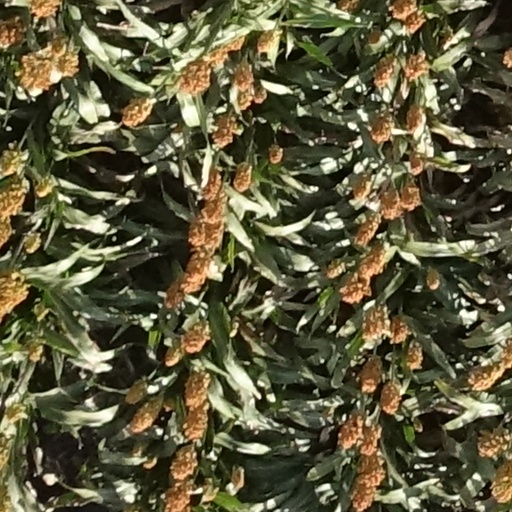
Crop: sorghum